Ural-batyr

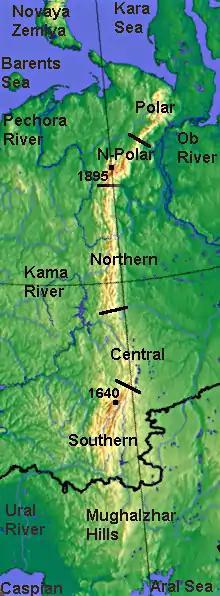
The Ural Mountains

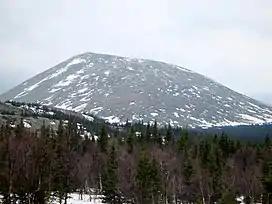
Mount Iremel.

Based on the Turkic and Iranic folk song traditions, the poem narrates about the heroic deeds of Ural-batyr. Ural is born to an elderly couple, Yanbike and Yənberði. Ural evinces from his very infancy all the features of a legendary hero, such as unflinching courage, honesty, kindheartedness, empathy, and great physical strength. Unlike his cunning and treacherous brother Shulgan, Ural is an eager enemy of the evil and of Death which personifies it. Having matured, Ural sets out on the quest for Death, with the desire to find and destroy Him. On his way, he meets with various people and legendary creatures and is often deferred by long adventures; in all cases, his actions serve to save lives or quell the evil. Riding his winged stallion Akbuthat (or Akbuz At 'White-Grey Horse'), he saves young men and women prepared for sacrifice by the tyrannical Shah Katil from imminent death, tames a wild bull, destroys an immense number of "devs", marries the legendary Humai (from Persian Humay), a swan-maid, and finally smites the chief "dev" (from Persian ) Azraka, whose dead body is said to have formed Mount Yaman-tau in the South Urals. Ural perishes in his final grapple with the "devs", as he is forced to drink up a whole lake where they had hidden from him, but he leaves his sons to continue his initiative.